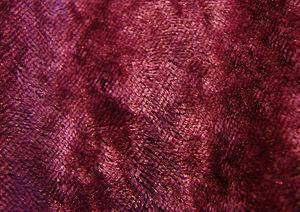
La pourpre est une teinture rouge violacée d'origine animale déjà en usage chez les Phéniciens et les Égéens. C'est un des éléments culturels majeurs de l'Antiquité méditerranéenne, signe d'honneur et de pouvoir que perpétue jusqu'à nos jours le vêtement des cardinaux des églises catholiques romaine et anglicane.